Antônio Moreira Borges

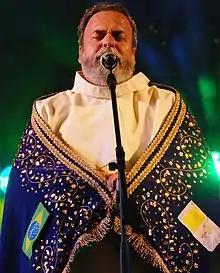

Antonio Moreira Borges, better known as Father Antônio Maria (17 August 1945), is a Catholic priest and Brazilian singer, having performed in duets with Roberto Carlos, Agnaldo Rayol and Angela Maria, as well as a presentation for the then Pope John Paul II.